Labour and Social Security Inspectorate

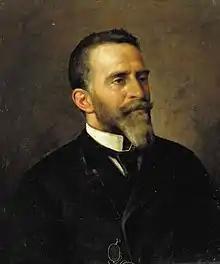
Portrait of Gumersindo de Azcárate. Azcárate was the chair of the Social Reforms Institute during the creation of the Inspectorate.

From 1874 to 1931, the bourbonic monarchical restoration takes place, approving in this period the Constitution of 1876. During the validity of this constitution there are important events for the working class, such as the emergence of the UGT in 1888 (PSOE trade union), the CNT trade union in 1910 and, at the same time, the first Socialist member of parliament in the Cortes Generales, and in 1921 the creation of the Communist Party. Those elements were translated into labour regulations by the State, and with this, commissions and institutes are created solely to study labour conditions and their possible reforms. At the governmental level, the Commission for Social Reforms (1885) and the Institute for Social Reforms (1903) are founded, the direct background of the Ministry of Labour (1920).